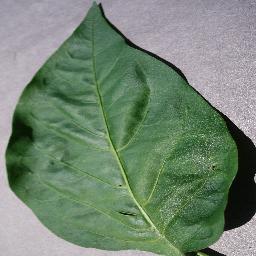
Label: Pepper,_bell___healthy